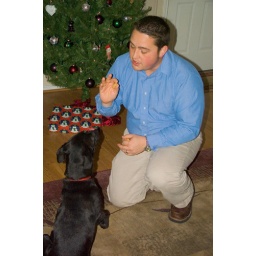
My friend JoeBob training his dog at his house in Mesquite, TX.